J. Nort Atkinson

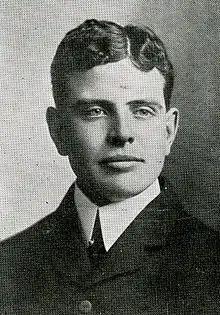
Atkinson pictured in the "Masegun 1902", Ottawa yearbook

James Northrup Atkinson (October 6, 1877 – March 19, 1939) was an American college football coach and politician. He served as the head football coach at Ottawa University in Ottawa, Kansas from 1901 to 1902, and compiled a record of 12–5–2.